1945 Auckland Rugby League season

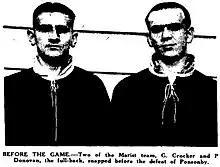
Phil Donovan on the right with Marist team mate Gordon Crocker in 1937.

In August the Auckland Schoolboys toured the south with L Rout and Maurice Wetherill travelling with the side. Their first match was played against Canterbury in Greymouth and was won 14 to 3. They lost their next match to West Coast on August 26 by 14 points to 2. On September 19 at the ARL board meeting the lack of a grade between primary school and post high school was lacking for boys of that age. L. Rout from the Schoolboys grade management committee was part of a deputation to the board meeting and he said "school football in New Zealand is at sixes and sevens, and there is a need for uniformity about weights and ages". He went on to point out that "when the boys left the schoolboy ranks and went to secondary school no provision was made for them. The Schoolboys' Board asked the league to provide a grade to take care of those boys. The Junior Control Board, it was stated, was in agreement with the proposal. They wanted to cater for boys up to 16 years in the secondary schools, with a weight limit of 8st 9lb. The Junior Control Board could then carry on. At present there was a big gap and it should be filled. Maurice Wetherill said that at present there was a gap between schoolboy football and the seventh grade". The chairman, Mr. J. W. Watson suggested that further discussion on the matter. It was decided a week later that the School Control Board be given permission to organise a secondary schools' competition for 1946 with the maximum age to be 16 on May 1, and the maximum weight 8st 9lb. At an Arl meeting on October 16 Mr. E.J. Osborne said that "it was necessary to get the game into the schools to make a real success of the code in the Dominion". Maurice Wetherill said that they had "450 schoolboys playing the code. The aim now was to get the game going in the secondary schools, and to start a competition with a weight limit of about 8st 9lb". Mr. I Stonex said that in the past season they had 55 teams in the schoolboy competition.